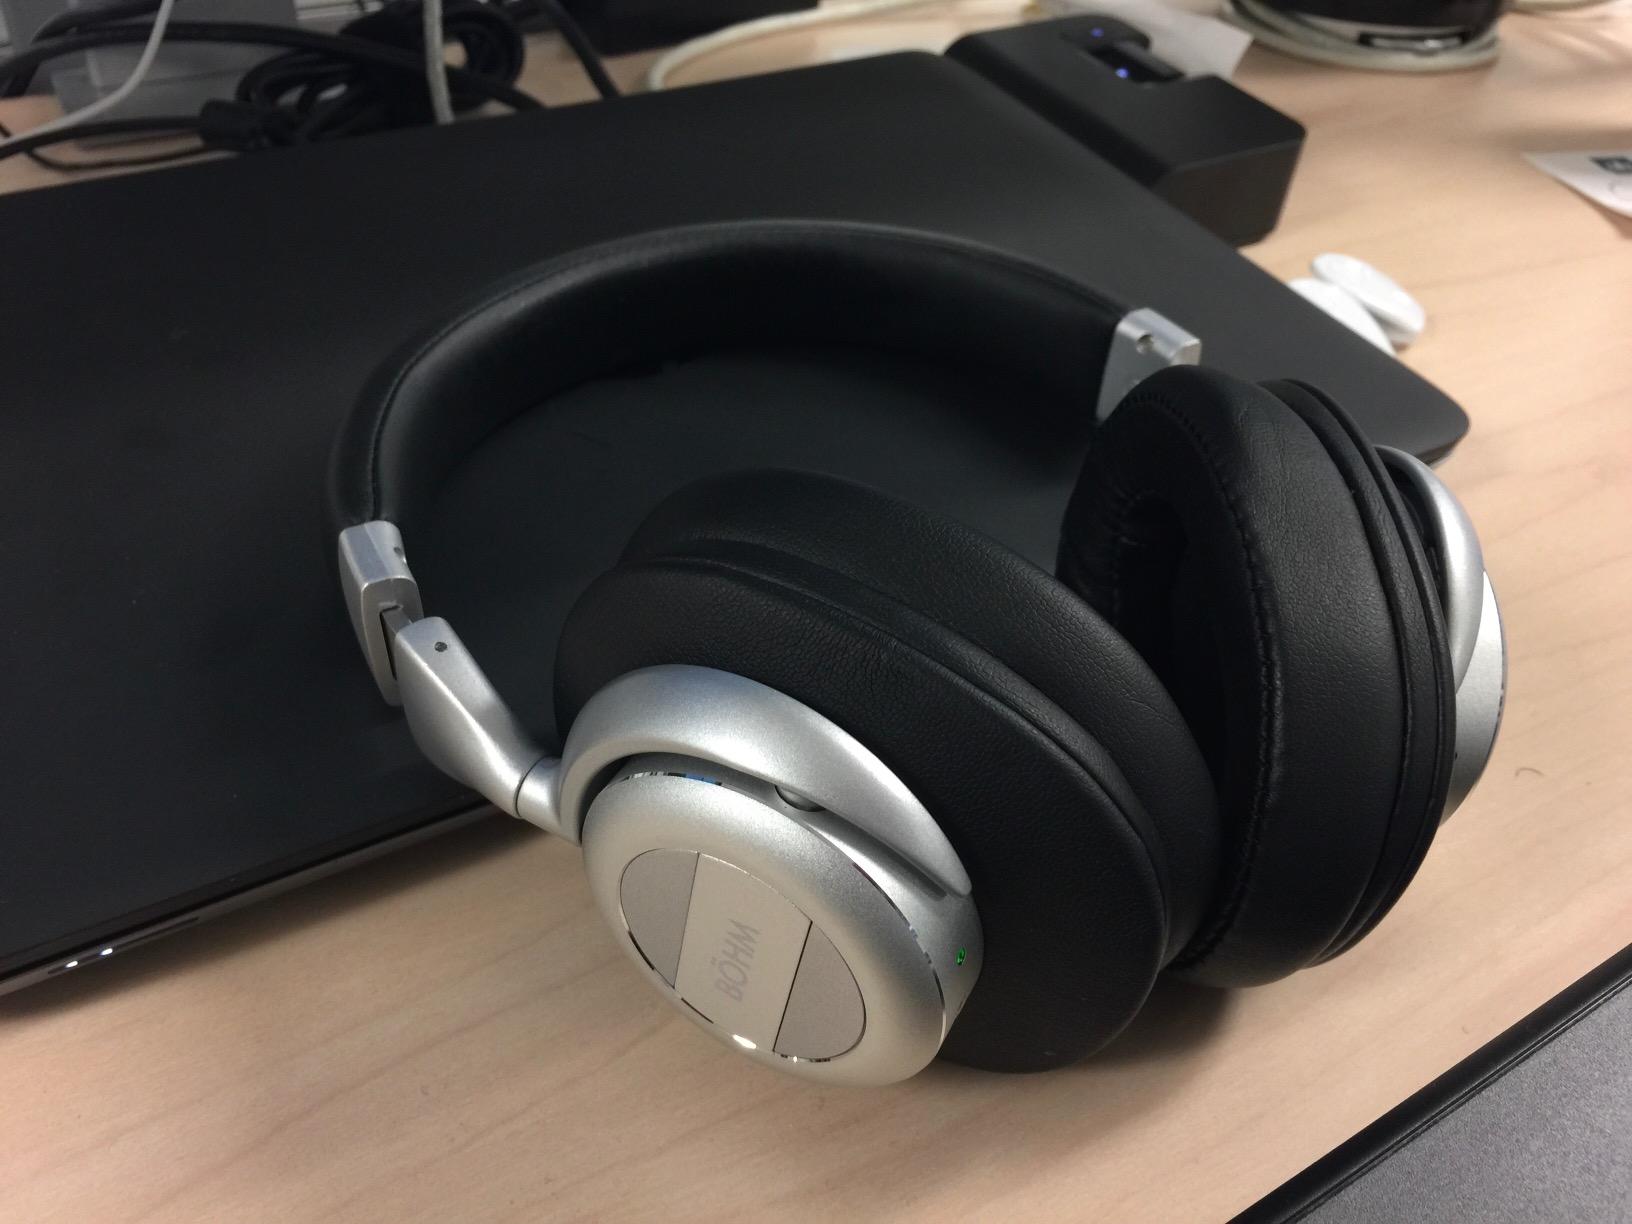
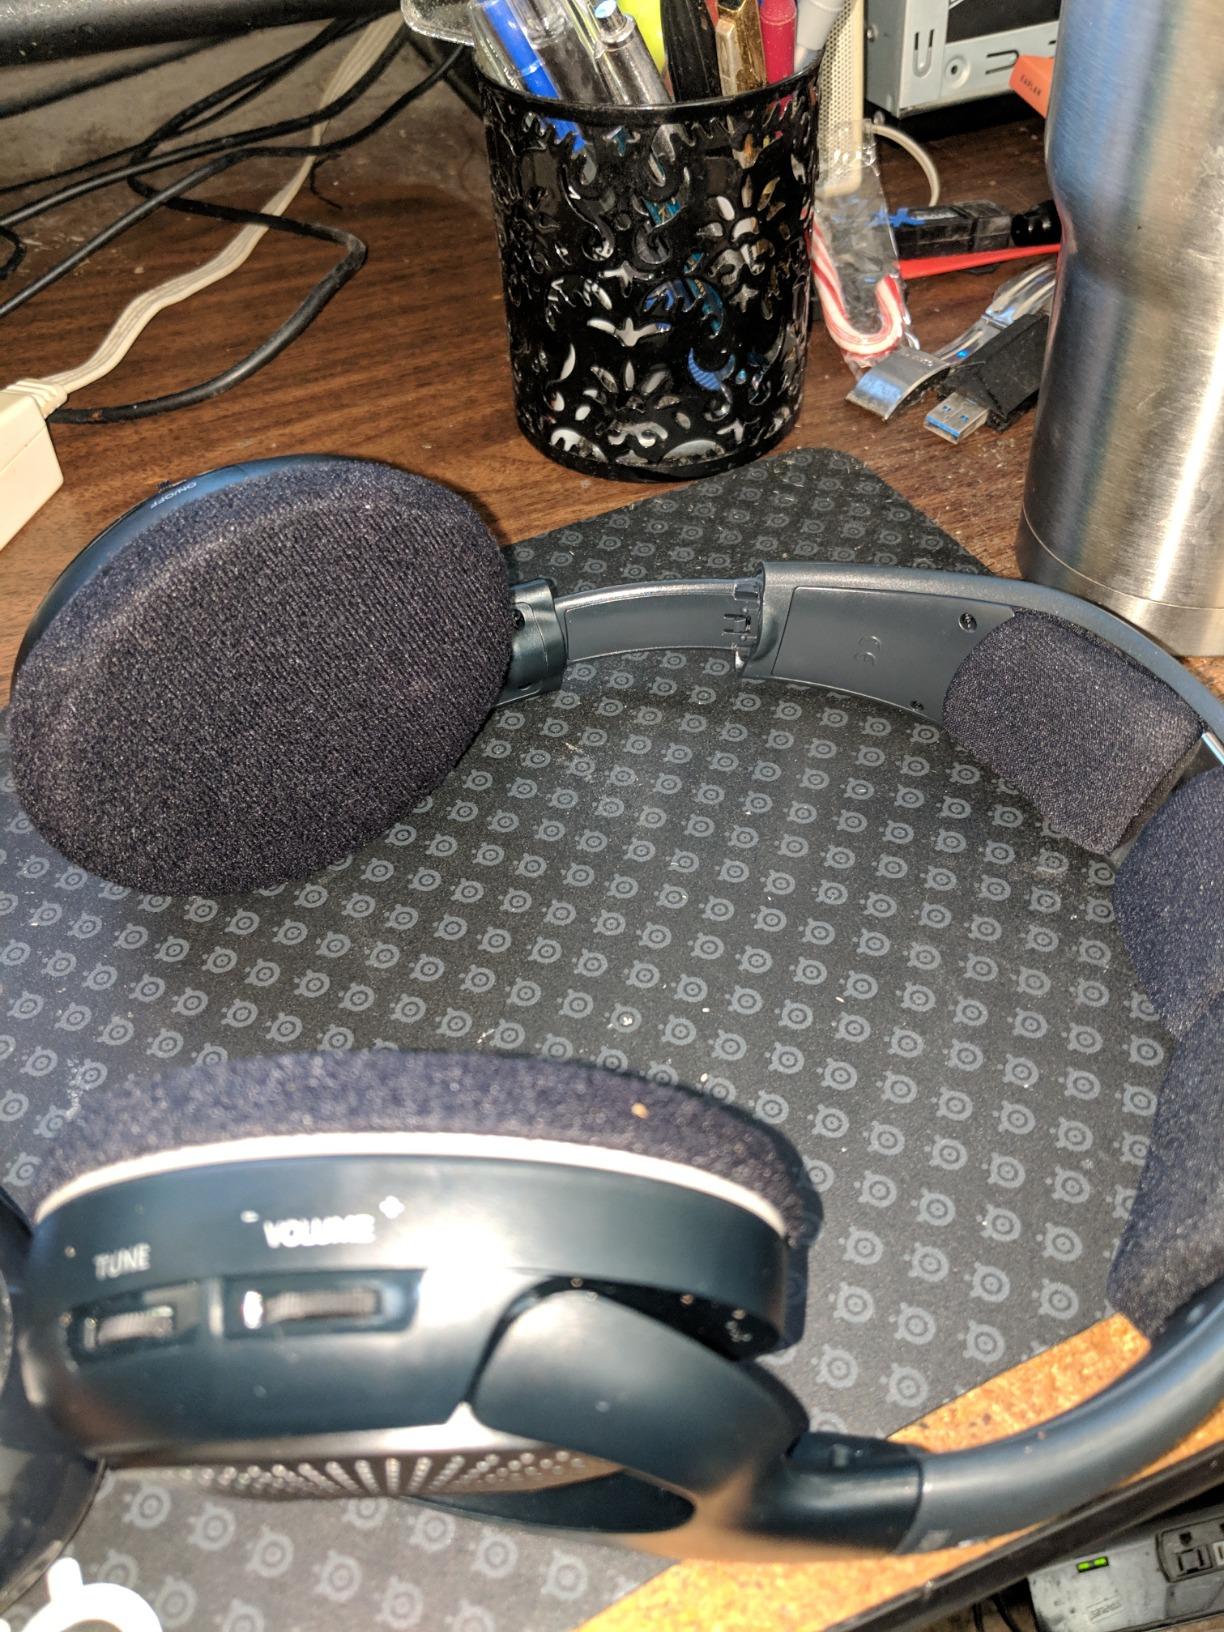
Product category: headphones
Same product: no